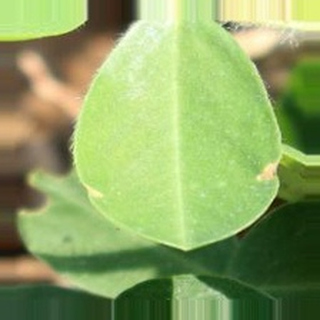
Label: healthy_groundnut